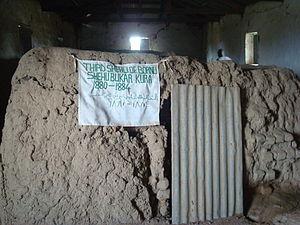
Tombe du quatrieme Shehu de Borno, Muhammad al-Amin al-Kanemi, Kukawa, Borno State, Nigeria